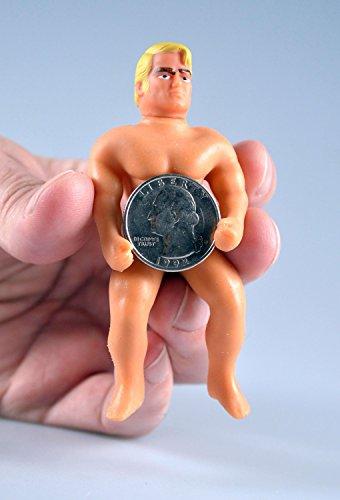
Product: World's Smallest Stretch Armstrong
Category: Toys & Games | Sports & Outdoor Play | Yo-yos
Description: Stretch stretches nearly four times his size, and then returns back to his original shape.
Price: $4.99
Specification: ProductDimensions:1.8x1x3.8inches|ItemWeight:1.6ounces|ShippingWeight:1.6ounces(Viewshippingratesandpolicies)|DomesticShipping:ItemcanbeshippedwithinU.S.|InternationalShipping:ThisitemcanbeshippedtoselectcountriesoutsideoftheU.S.LearnMore|ASIN:B01D1WKCVU|Itemmodelnumber:512|Manufacturerrecommendedage:6yearsandup